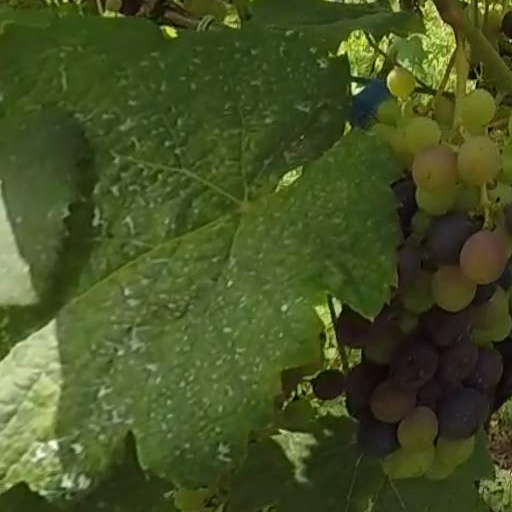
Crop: grape